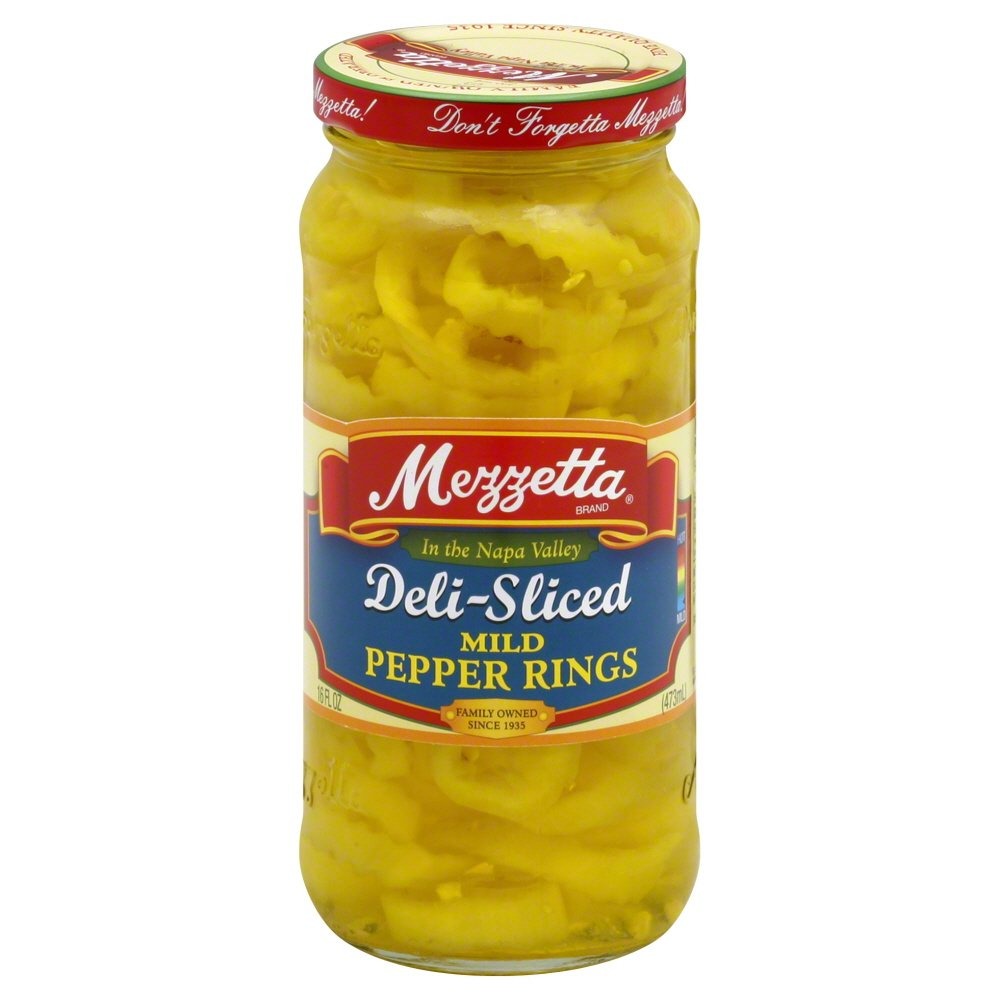
Item Name: Mezzetta Pepper Banana Swt Slc
Value: 2.0
Unit: Count

Price: 4.19